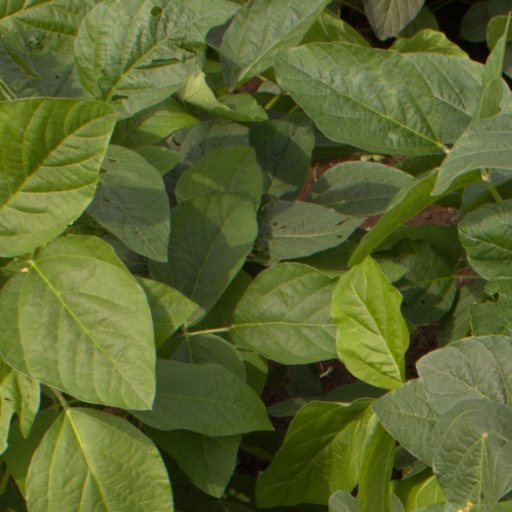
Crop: soybean